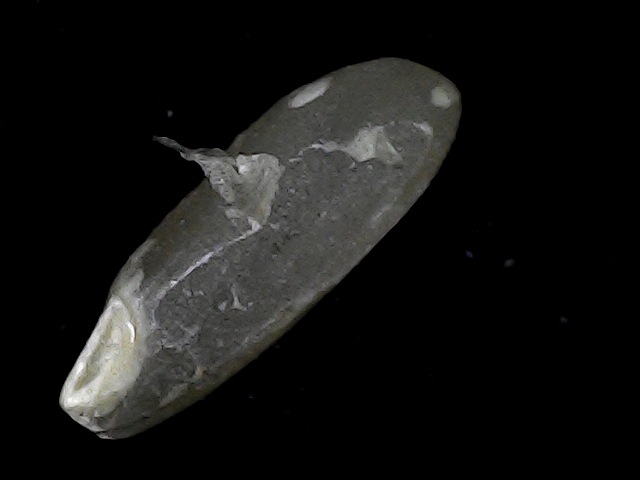
Rice variety: BD93